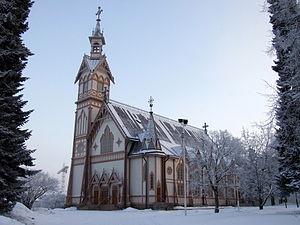
Cet article recense les églises évangéliques-luthériennes de Finlande.
Johan Jacob Ahrenberg, né le 30 avril 1847 à Viipuri et mort le 10 octobre 1914 à Helsinki, est un architecte, artiste peintre, critique d'art et écrivain finlandais.
L'église de Kajaani est une église luthérienne située à Kajaani en Finlande.